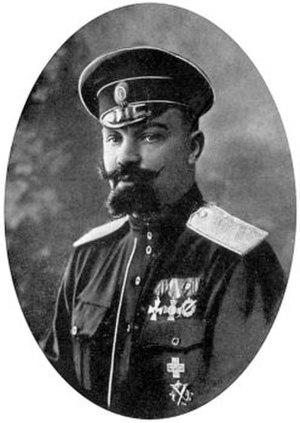
Le régiment Préobrajensky ou régiment de la Transfiguration est le plus ancien et l'un des plus prestigieux régiments de la Garde impériale russe. Il est intimement lié à l'histoire de l'émergence de l'Empire russe, de la fin du XVIIᵉ siècle au XIXᵉ siècle. À ce titre, il incorpore une forte charge symbolique.